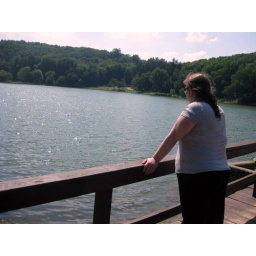
My sister standing on a bridge looking out on to the lake at Twin Lakes Park in Greensburg, PA